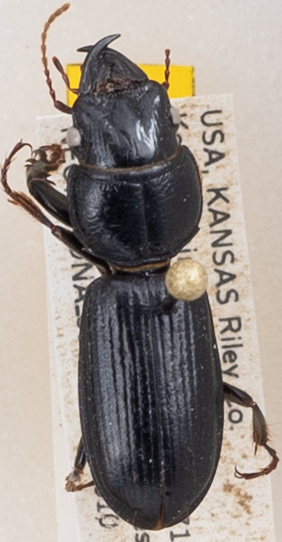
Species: Scarites subterraneus
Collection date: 2018-05-10
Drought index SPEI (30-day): -0.62
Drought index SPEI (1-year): -1.28
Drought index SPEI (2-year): -0.46